2022 NASCAR Mexico Series

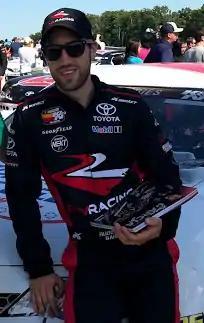
Rubén García Jr, the 2022 champion

The 2022 NASCAR Mexico Series was the fifteenth season of the NASCAR Mexico Series, a regional stock car racing series sanctioned by NASCAR in Mexico. It is the eighteenth season of the series as a NASCAR-sanctioned series. It began with the Gran Premio Nus–Kah at Súper Óvalo Chiapas on 10 April and ended with the NASCAR Puebla Gran Final at Autódromo Miguel E. Abed on 11 December.